Femme fatale

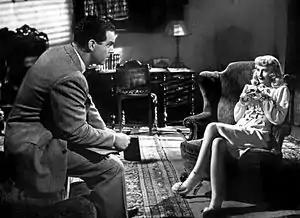
"Femme fatale" Phyllis Dietrichson, played by Barbara Stanwyck, in the classic film noir "Double Indemnity"

During the era of classic film-noirs of the 1940s and 1950s, the "femme fatale" flourished in American cinema. The archetypal "femme fatale" is Phyllis Dietrichson, played by Barbara Stanwyck (who was nominated for the Academy Award for Best Actress for this role) in the 1944 film "Double Indemnity". This character is considered one of the best "femme fatale" roles in film noir history. The character was ranked as the #8 film villain of the first 100 years of American cinema by the American Film Institute in the AFI's 100 Years... 100 Heroes and Villains. In a classical film noir trope, she manipulates a man into killing her husband for financial gain.